Buenos Aires and Rosario Railway

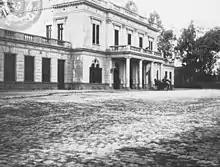
Santa Fe station c. 1900

On January 13, 1876, the line made its first journey from Central Station to Campana. Presidents of the railway companies involved in the project were part of the inaugural trip. The company ran a total of 4 services per day (2 forward and 2 return trains). Each trip took an average of three hours.